IPad

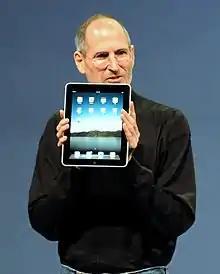
A bespectacled, bearded Steve Jobs holding a tablet

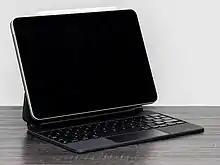

The first generation of iPad was announced on January 27, 2010, and pre-ordering began on March 12. Initial reaction to the product name, which struck some women as a menstrual pun "indicative of a male-helmed team oblivious" to the connotations, was negative.